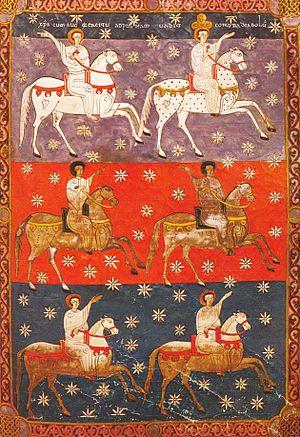
Le royaume des Asturies fut la première entité politique chrétienne établie sur la péninsule Ibérique après la chute du royaume wisigoth et la conquête musulmane de l'Hispanie. Le royaume perdura de 718 à 925, lorsque Fruela II accéda au trône du royaume de León.